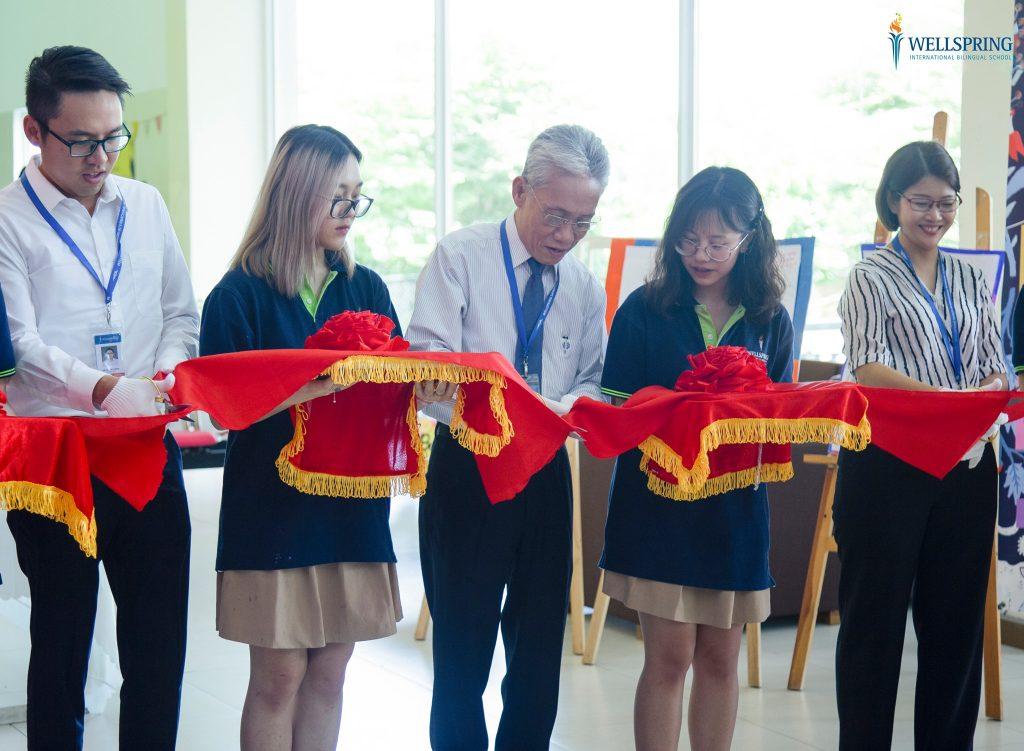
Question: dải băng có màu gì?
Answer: dải băng có màu đỏ